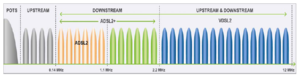
Asymmetric Digital Subscriber Line
Sammenligning af ADSL, ADSL2, ADSL2+ og VDSL2.
"Asymmetric Digital Subscriber Line forkortet ADSL er en teknologi fra DSL familien som muliggør ""højhastigheds"" tovejstransmission af lyd og data over et enkelt snoet ledningspar.